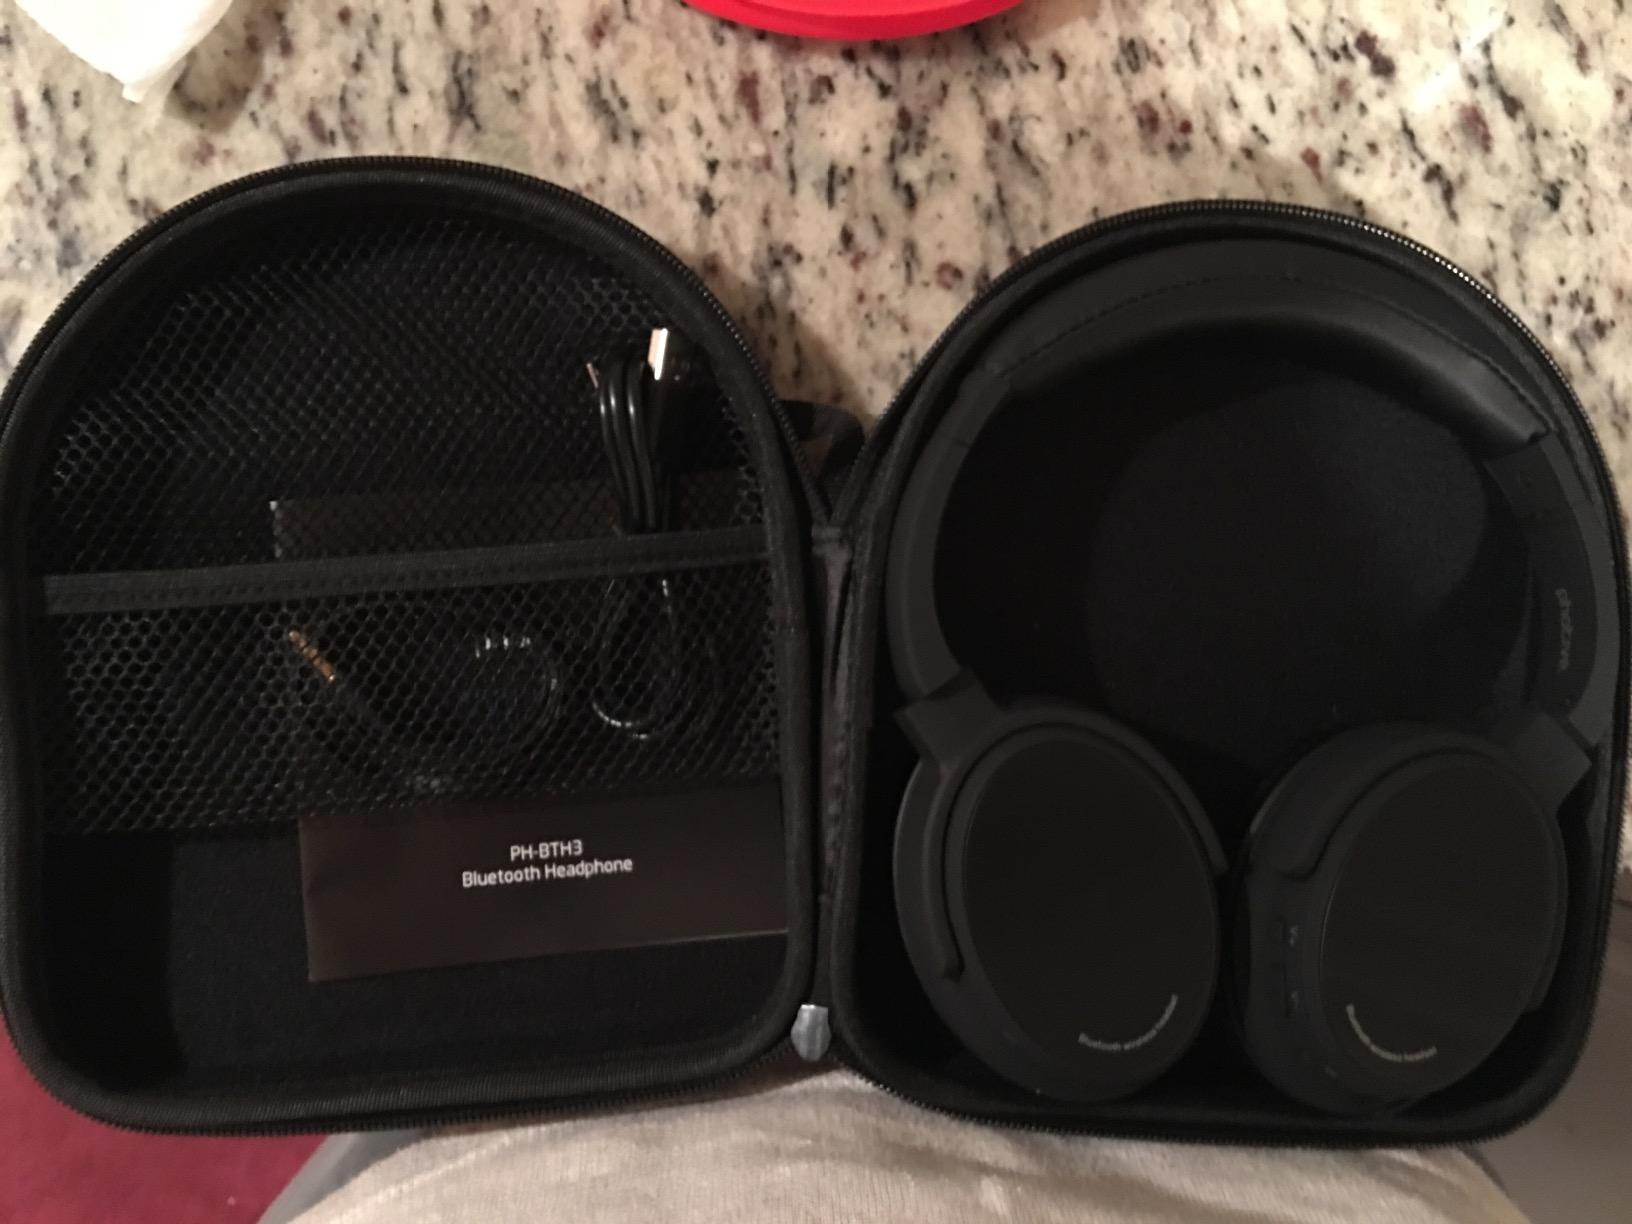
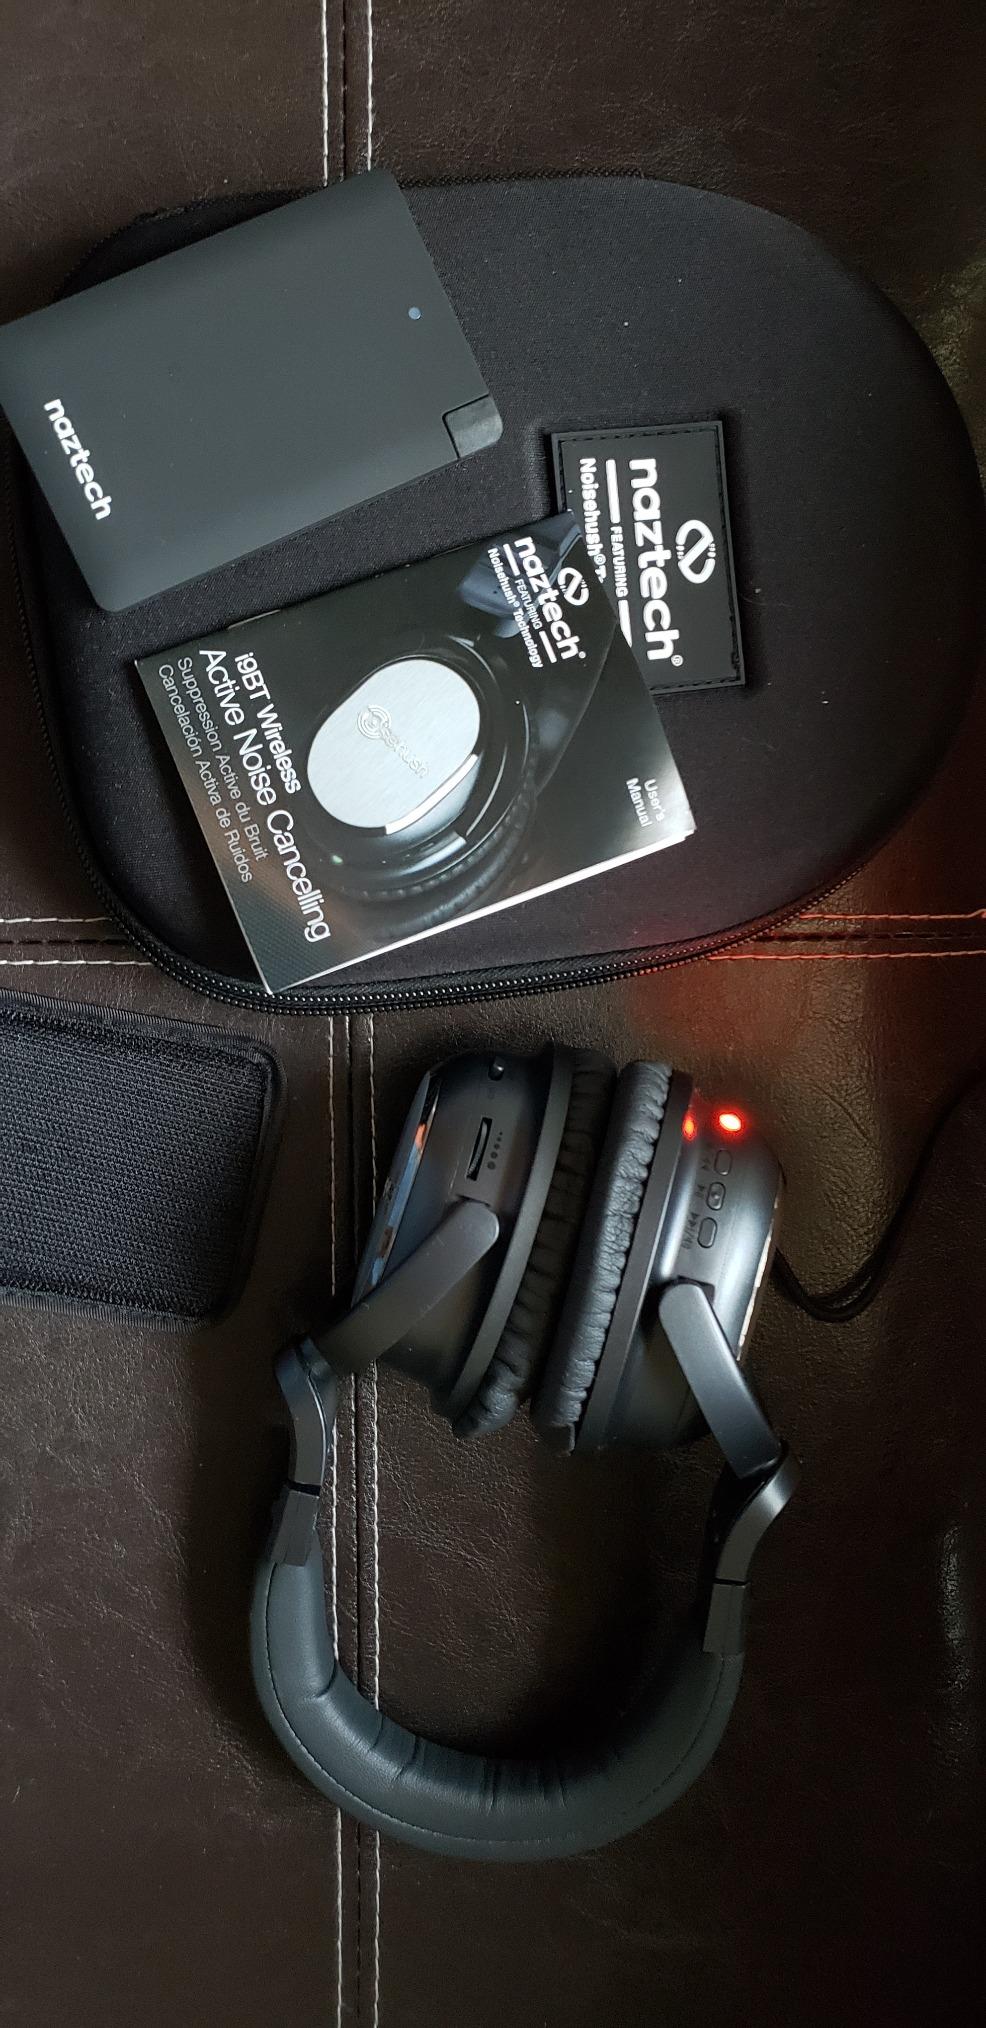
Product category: headphones
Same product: no